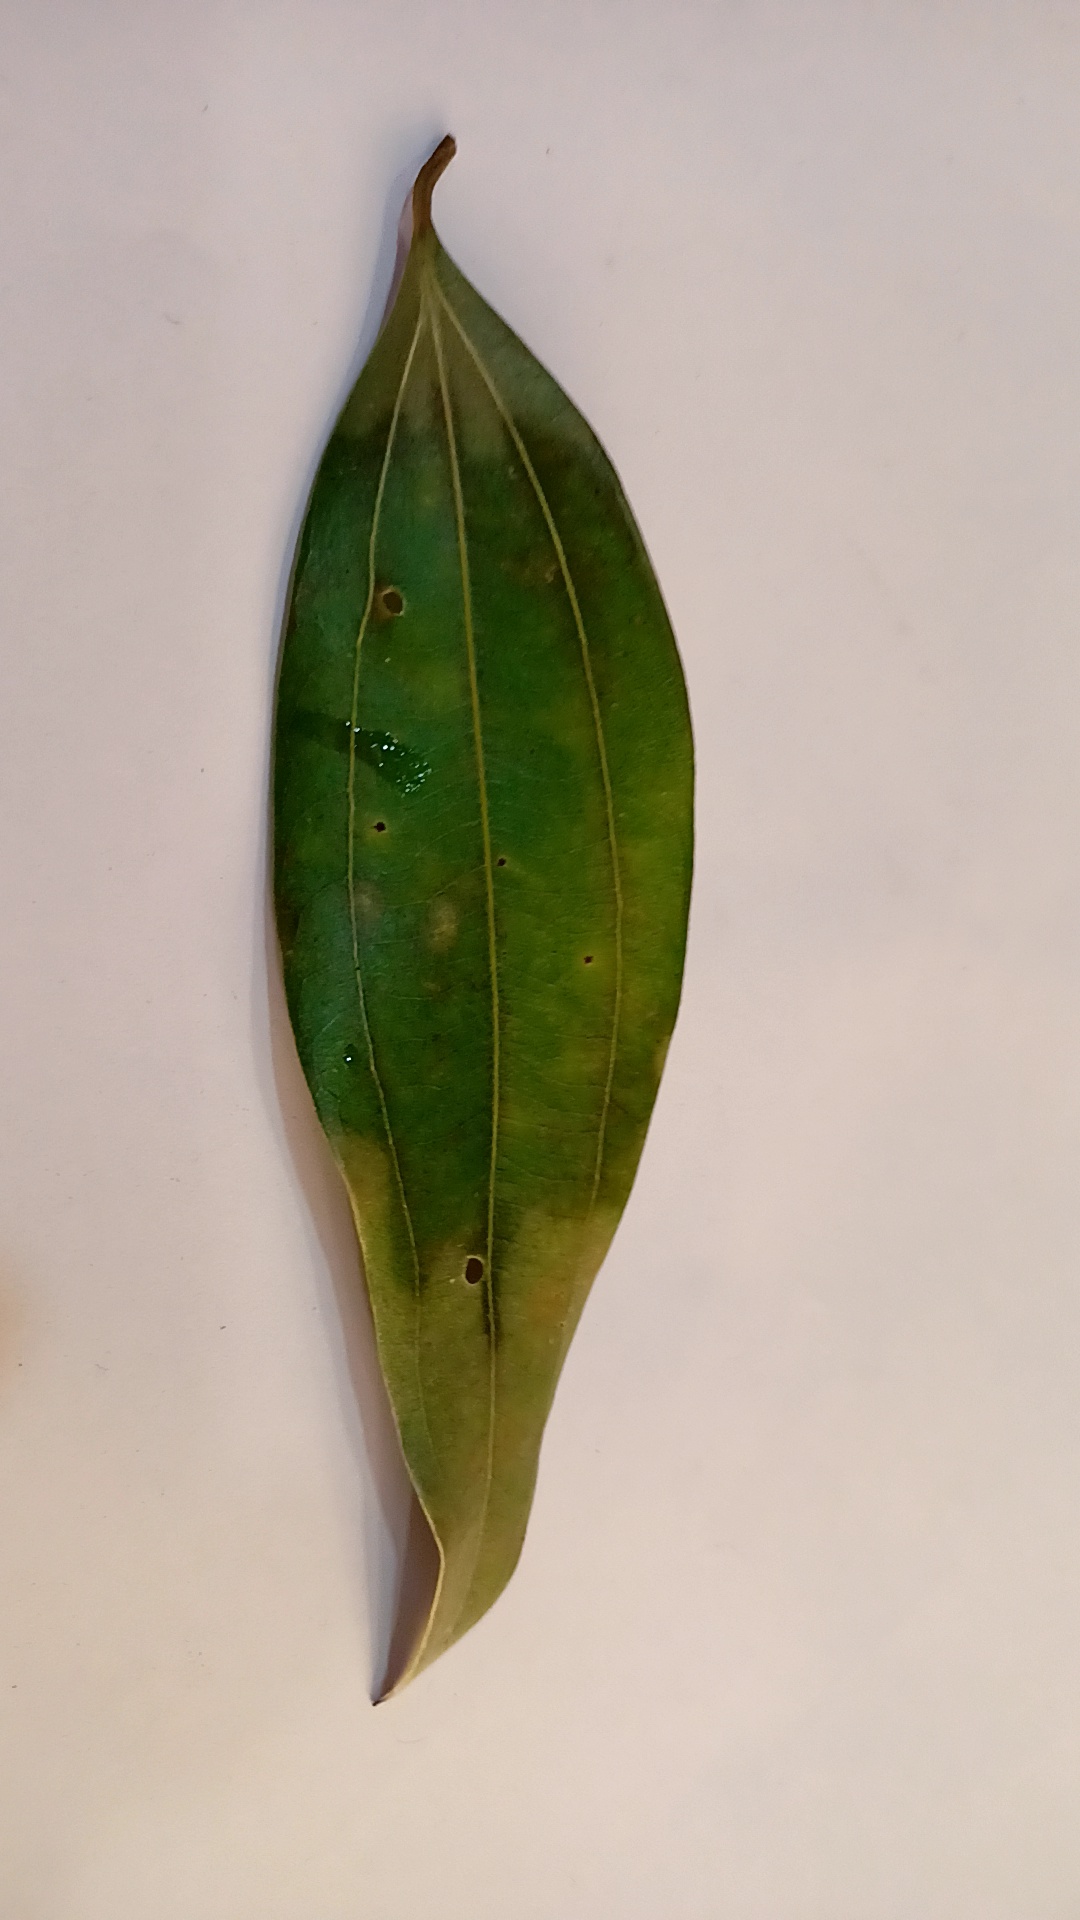
Label: Disease